Adoption in ancient Rome

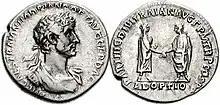
Denarius issued under Hadrian; the reverse shows him joining hands with Trajan with the legend "ADOPTIO"

Formal adoption was practiced primarily for financial, social, and political purposes among the property-owning classes. Free working people for whom these interests were minimal had little need of the cumbersome legal procedure and instead fostered if they wished to rear children. For the Romans, kinship was "biologically based but not biologically determined", and procedures such as adoption and divorce gave them greater latitude to restructure their families than was allowed in Christian Europe. Cicero said that adoption was an accepted way to ensure the "hereditas" (transmission) of three aspects of Roman family continuity: the family name "(nomen)", wealth "(pecunia)", and religious rites "(sacra)". Adoption was appropriate for a man who had no legitimate children, but if there were already legitimate heirs, adoption risked diluting their inheritance and the social status that came with it. Romans tended to prefer small families of two or three children for this reason, though premodern rates of neonatal and childhood mortality, along with other factors, could be an unsought brake on family size that jeopardized the family line. In adopting an adult heir, the father "could see what he was getting".